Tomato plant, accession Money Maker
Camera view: tilt-top (135 deg); turntable rotation: 120 degrees
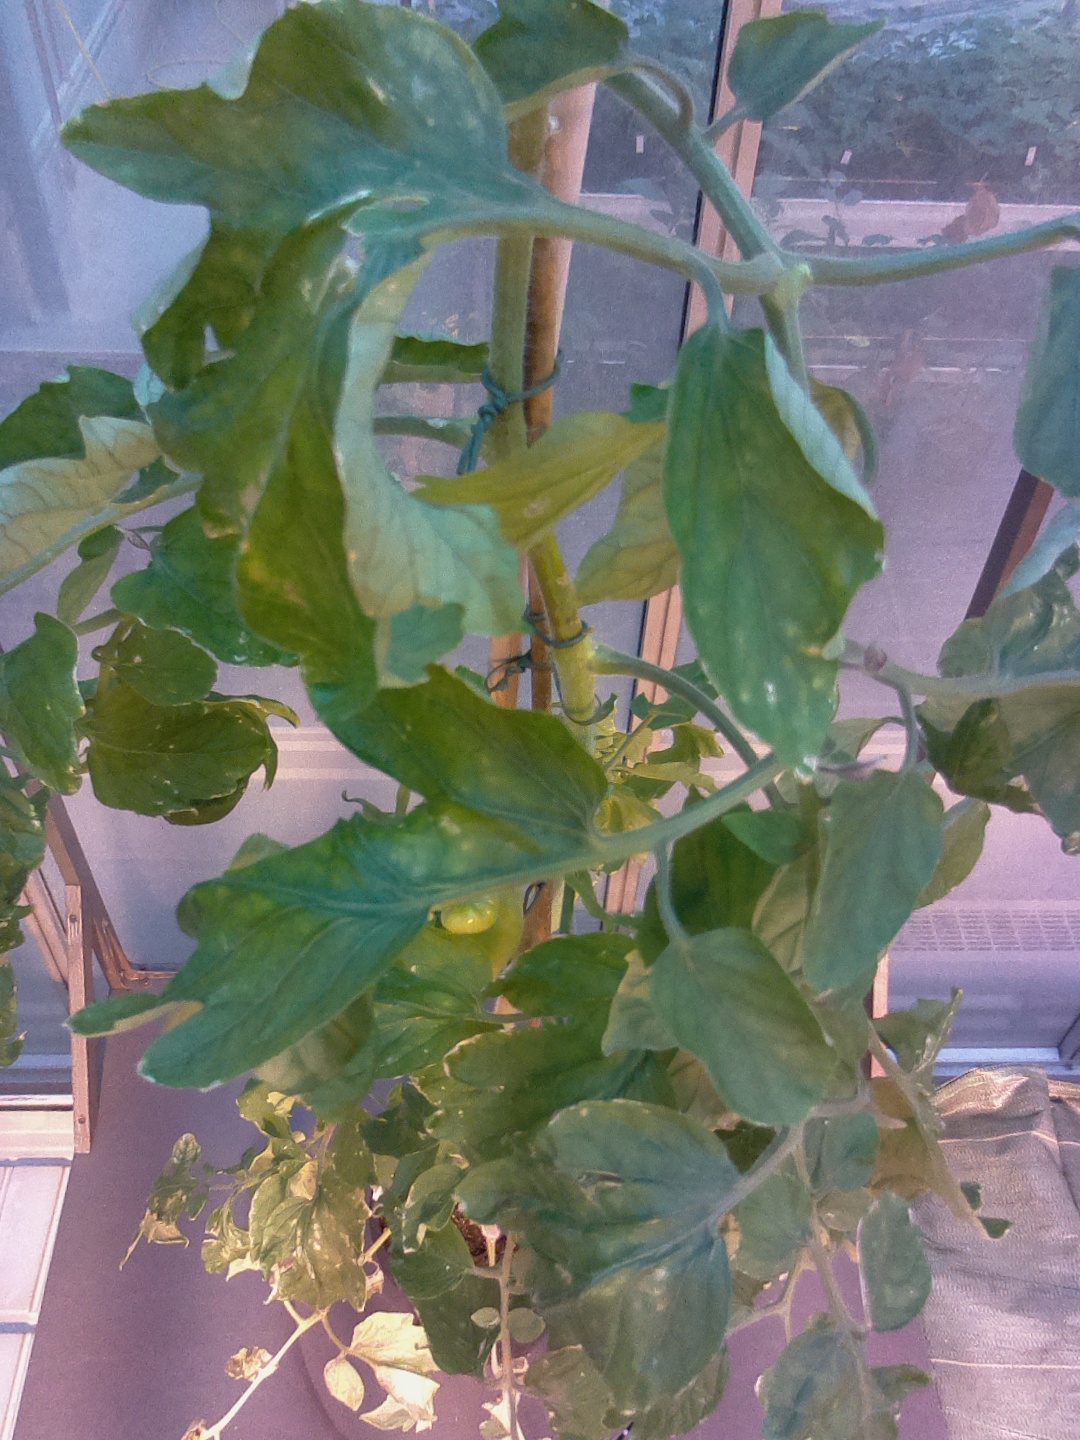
BBCH growth stage 77: 70%-80% of final fruit size